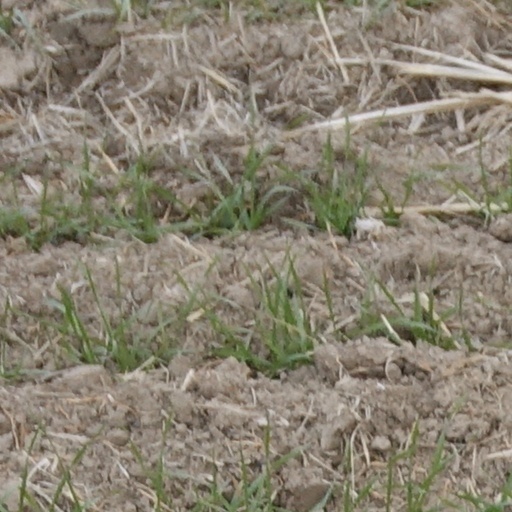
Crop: wheat